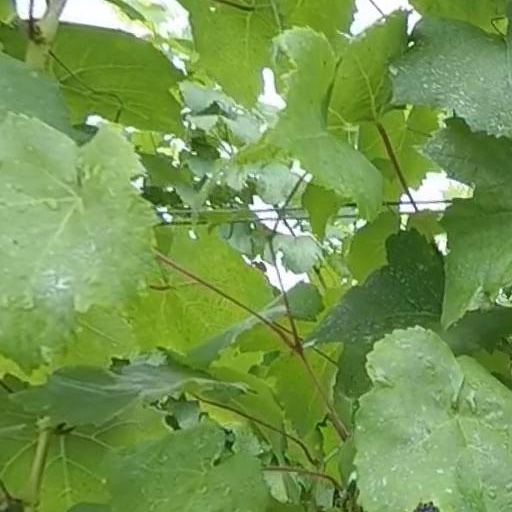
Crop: grape